Gumla district

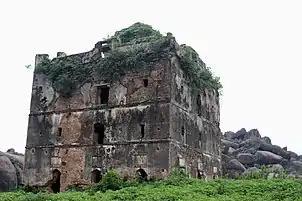
Navratangarh fort

During British rule Gumla was under Lohardaga district. In 1843 it was brought under Bishunpur province that was further named Ranchi. In fact Ranchi district came into existence in 1899. In 1902 Gumla became Sub-division under Ranchi district. On 18 May 1983 Gumla District came into existence. Sri Jagannath Mishra then ruling Chief Minister of Bihar inaugurated it and Sri Dwarika Nath Sinha acquired the post of first deputy commissioner of the newly created district.